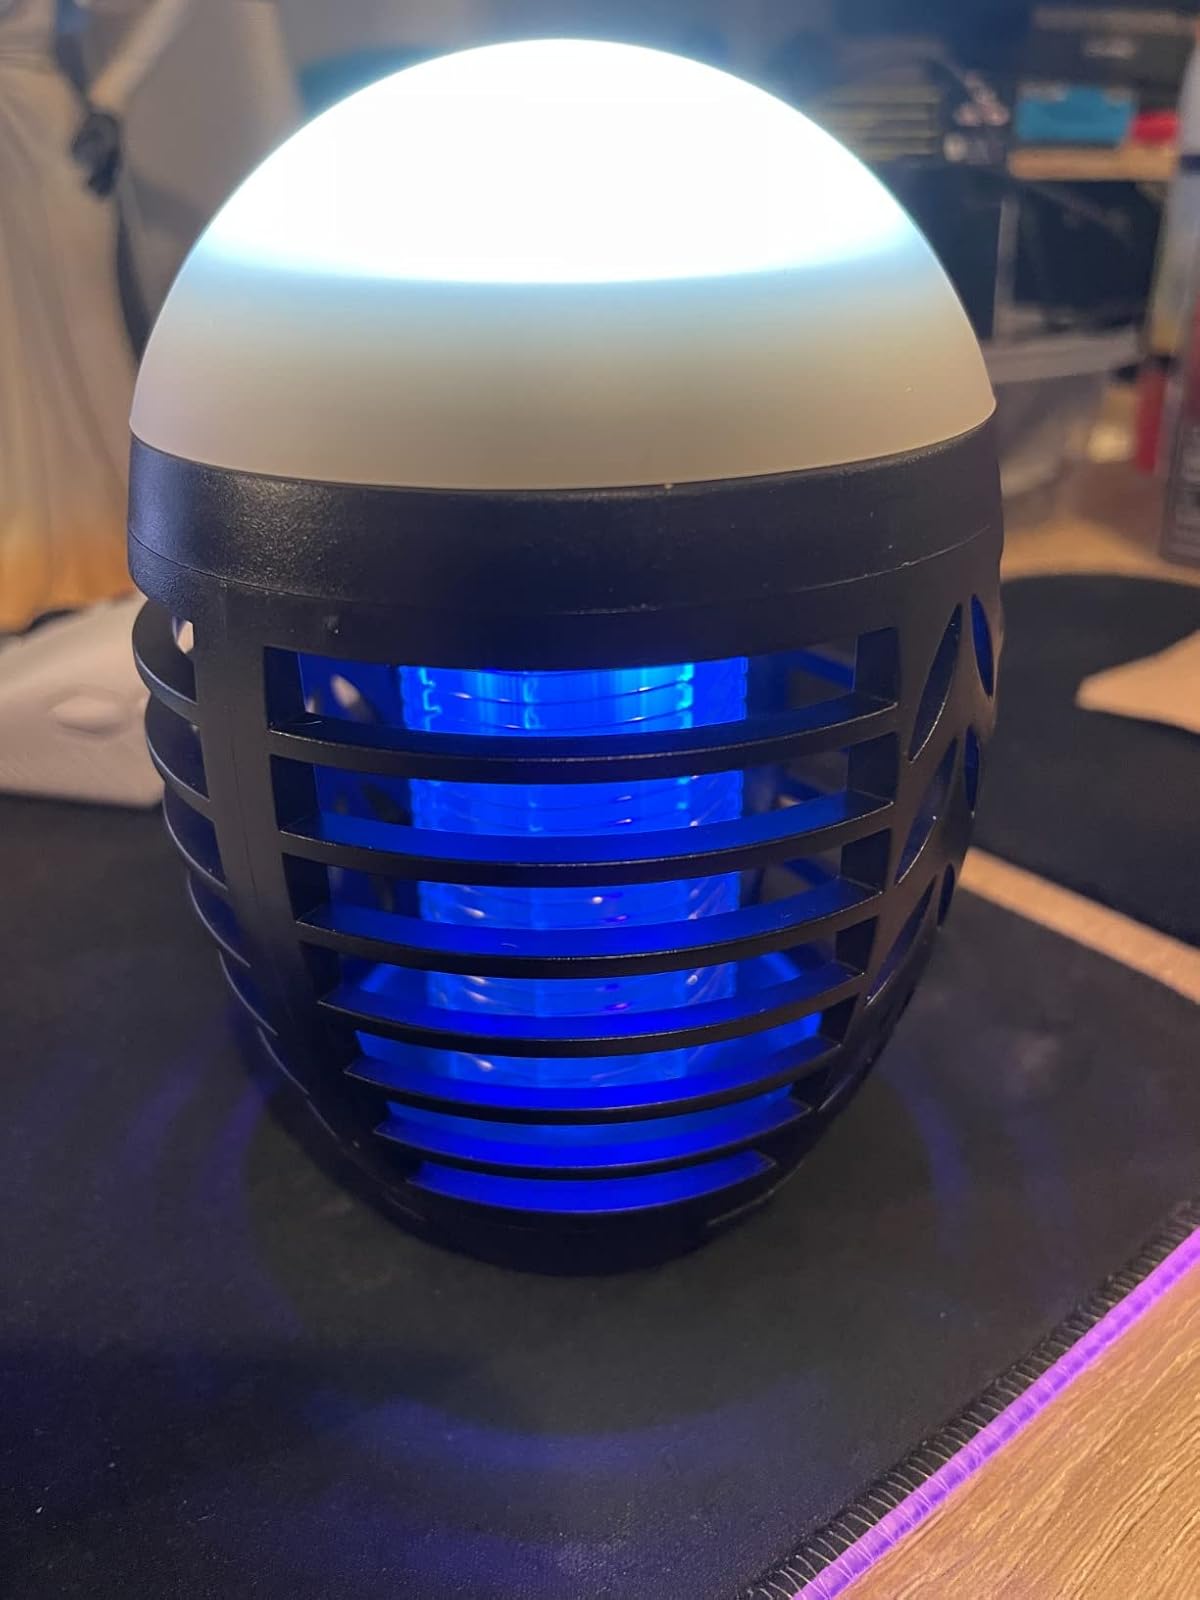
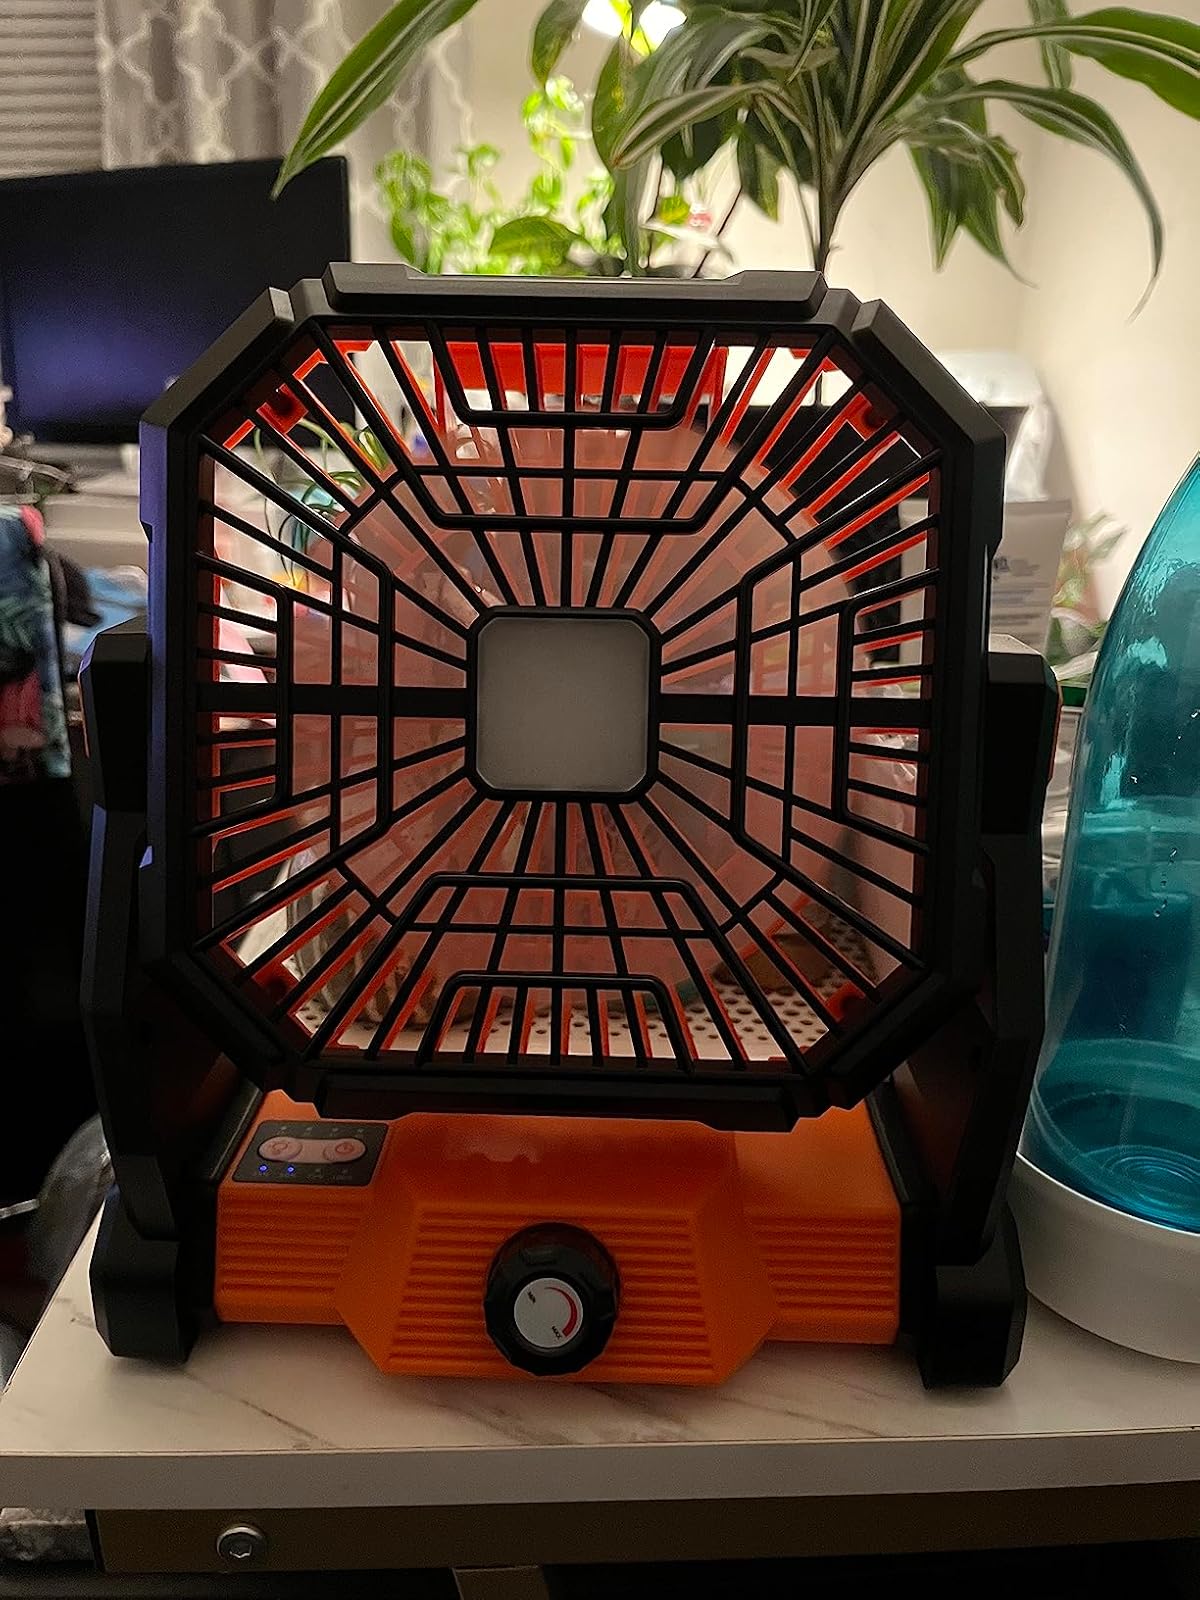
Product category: lantern
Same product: no